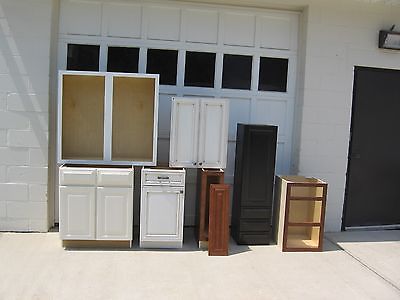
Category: cabinet